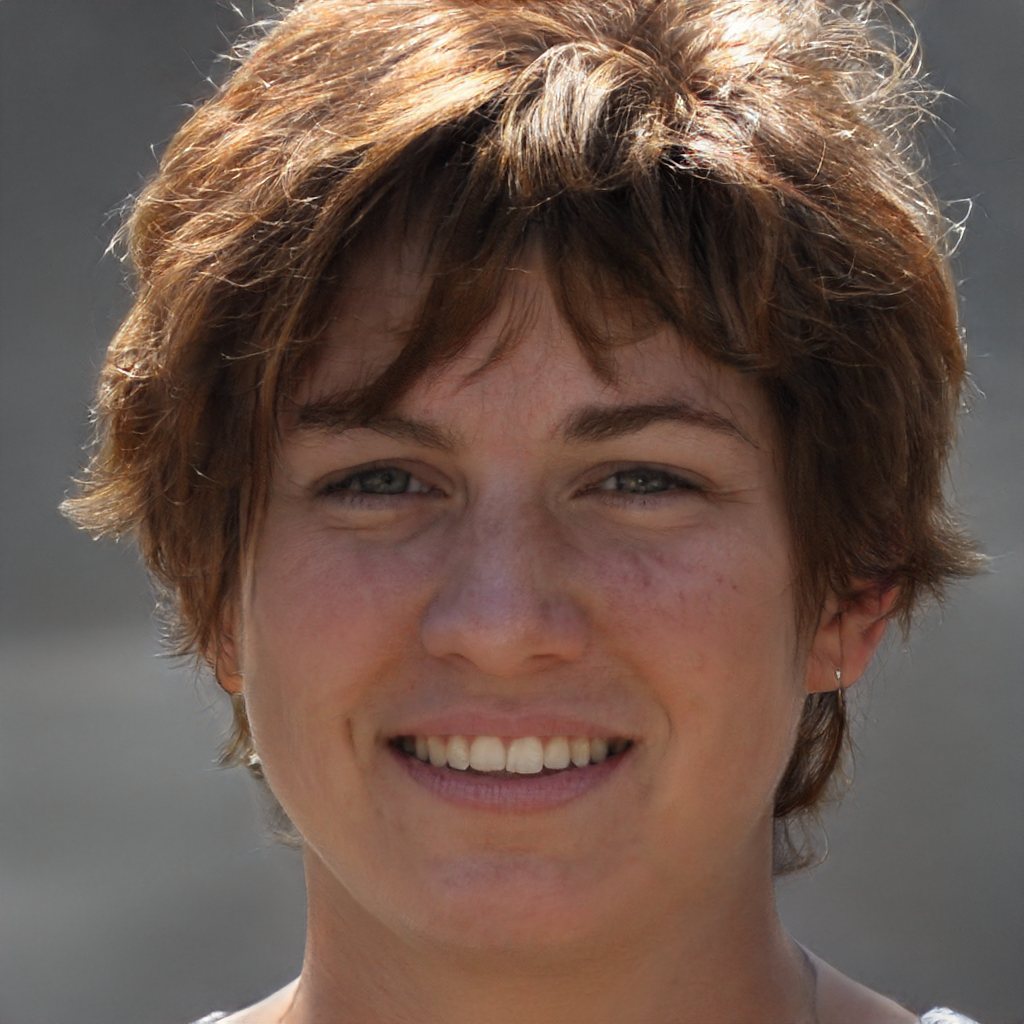
Gender: Female